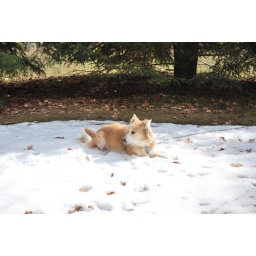
All this grass and the dog insists on sitting and playing in the last patch of snow.